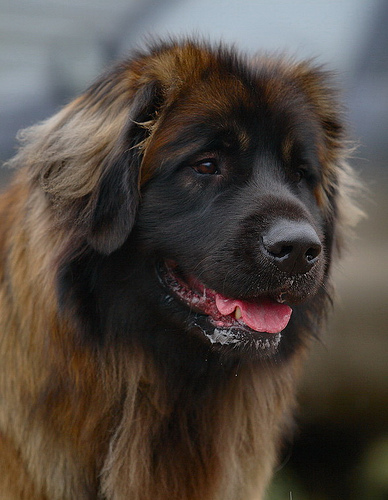
Breed: leonberger